Personal life of Muammar Gaddafi

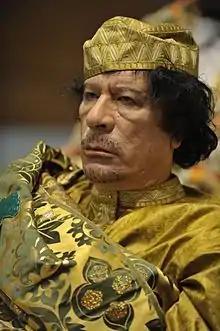
Gaddafi at the 12th African Union summit in 2009.

Gaddafi had a large wardrobe, and sometimes changed his outfit multiple times a day. He favoured either a military uniform or traditional Libyan dress, tending to eschew Western-style suits. He saw himself as a fashion icon, stating "Whatever I wear becomes a fad. I wear a certain shirt and suddenly everyone is wearing it." Gaddafi's wardrobe was the subject of significant press coverage over the years which was criticized as distracting from serious coverage of Libya.